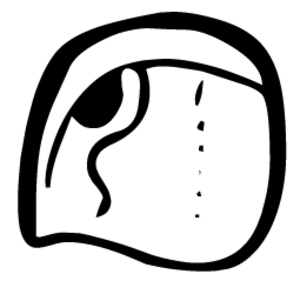
Tzolk'in
Tzolk'in er det navn, som forskere har givet til den 260-dages kalender, som stammer fra den præcolumbianske mayakultur i Mellemamerika. Tzolk'in bruges stadig af visse mayastammer i højlandet i Guatemala.